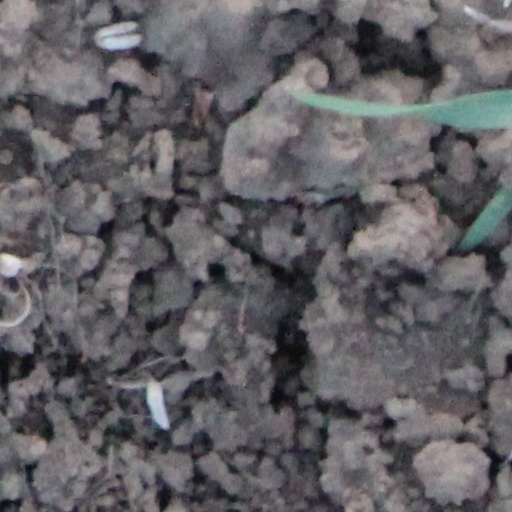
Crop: wheat